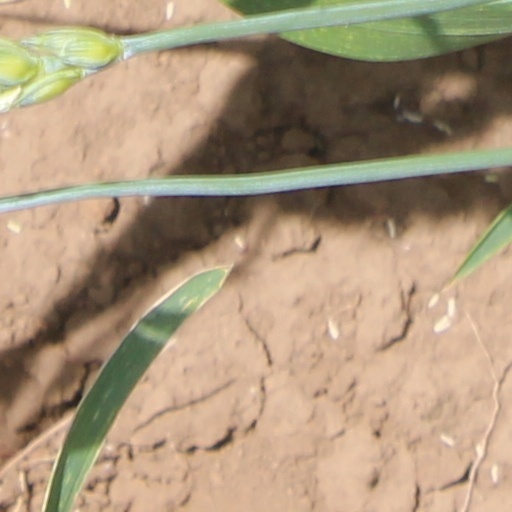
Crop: wheat